Archaic Greece

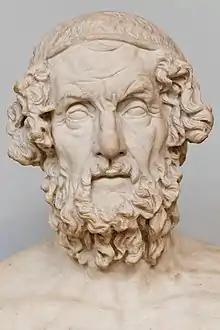
Homer, author of the earliest surviving Greek literature

Greek literature in the archaic period was predominantly poetry, though the earliest prose dates to the sixth century BC. Archaic poetry was primarily intended to be performed rather than read, and can be broadly divided into three categories: lyric, rhapsodic, and citharodic. The performance of the poetry could either be private (most commonly in the symposium) or public.